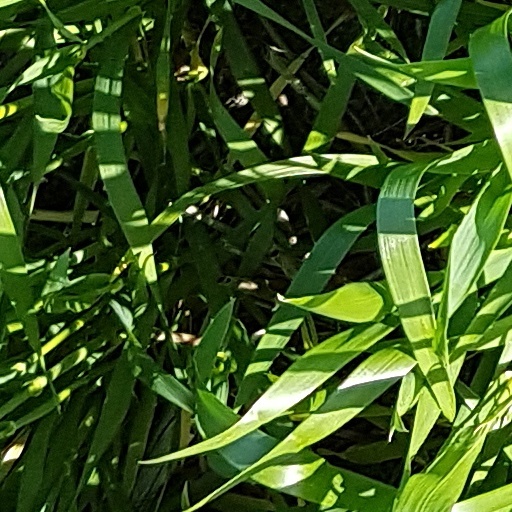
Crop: wheat